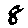
Label: 8